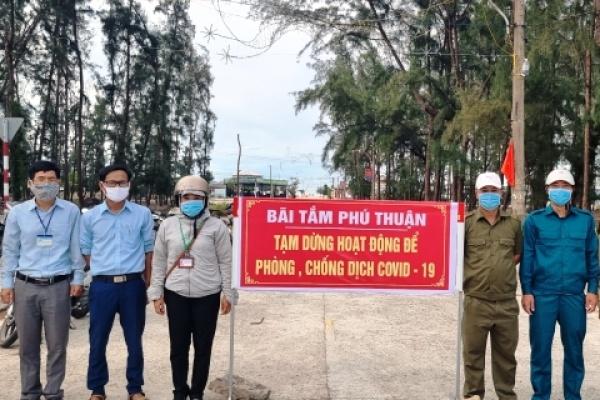
có một nhóm người xuất hiện ở hai bên tấm biển